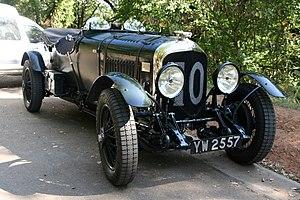
Les 24 Heures du Mans 1929 sont la 7ᵉ édition de l'épreuve et se déroulent les 15 et 16 juin 1929 sur le circuit de la Sarthe.
Le baron André d'Erlanger était un pilote automobile français, l'un des Bentley Boys entre 1927 et 1930.
La Bentley 4½ Litre ou Bentley 4,5 Litre est une automobile sportive de luxe de la seconde moitié des années 1920, développée par le constructeur automobile britannique Bentley. Remplaçante de la Bentley 3 Litre, elle est particulièrement réputée au Royaume-Uni en tant que modèle emblématique des automobiles de course britanniques d’avant-guerre, et populaire pour cette phrase prononcée lors de sa conception par le fondateur de Bentley, Walter Owen Bentley : « There’s no replacement for displacement ». Par cette expression idiomatique, W.O. Bentley marque sa volonté de produire une automobile de course bien plus puissante via une augmentation importante de sa cylindrée.